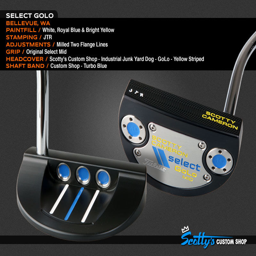
custom shop putter of the day